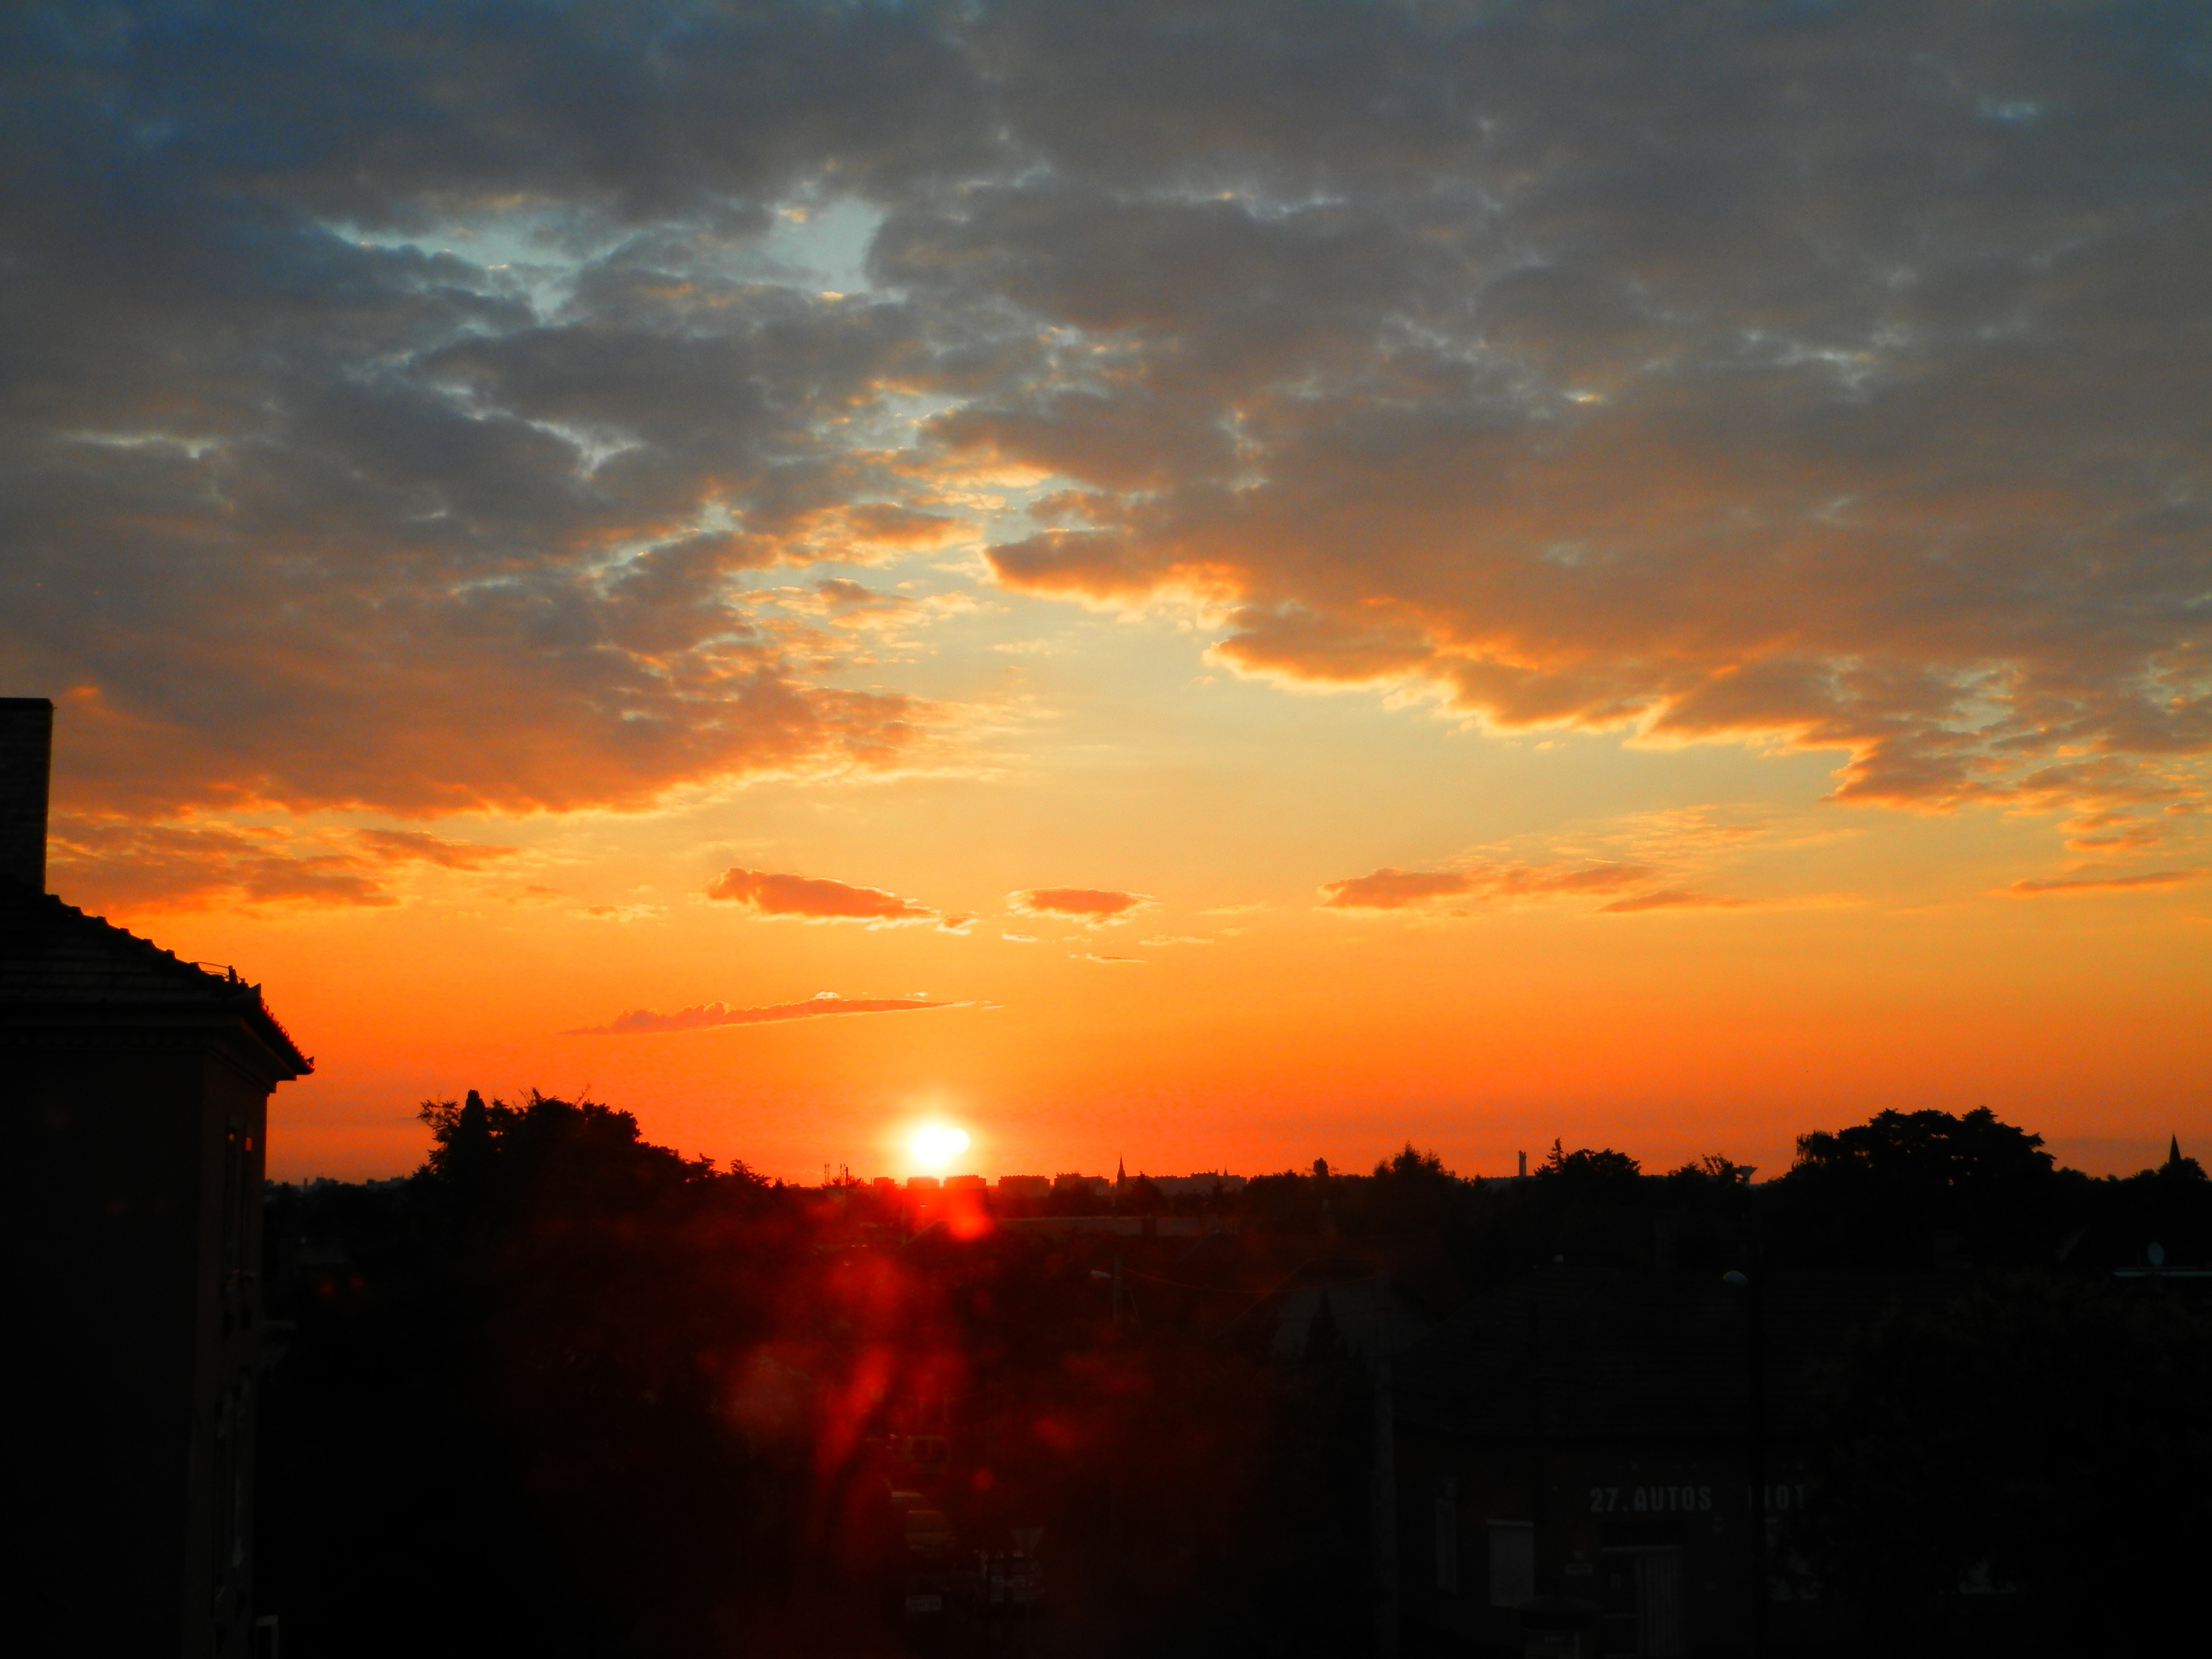
horizon, cloud, sky, sun, sunrise, sunset, sunlight, morning, dawn, atmosphere, dusk, evening, orange, daybreak, morning light, afterglow, day s, red sky at morning